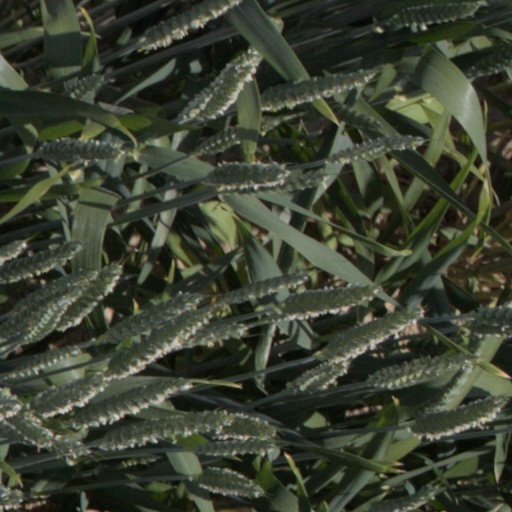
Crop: wheat